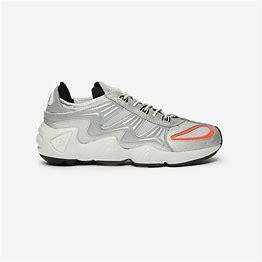
Brand: Adidas
Model: FYW S 97